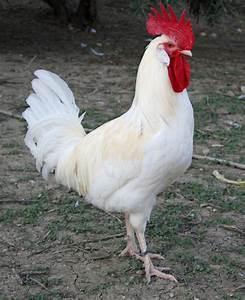
chicken